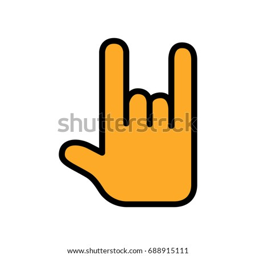
rock and roll flat icon .